Pravarasena II

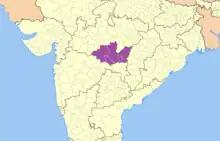
Map of present-day Indian districts (highlighted in purple) where charters of Pravarasena II have been found, or which contain place-names referenced in Pravarasena's charters.

The largest number of Vakataka inscriptions belong to Pravarasena's reign. Pravarasena's early charters were issued from the old Vakataka capital of Nandivardhana, but the later charters were issued from a city called Pravarapura which was apparently founded by and named after him. Earlier historians tended to identify Pravarapura with Paunar in the Wardha district of northeast Maharashtra, but more recent archaeological discoveries strongly suggest that the site is to be identified with an extensive settlement found near Mansar in Nagpur district. The place-names provided in Pravarasena's numerous charters indicate that, at the very least, his kingdom extended over the modern districts of Wardha, Nagpur, Amravati and Bhandara (including the more recently-created Gondia district) in Maharashtra, and the districts of Betul, Chhindwara and Balaghat in Madhya Pradesh.